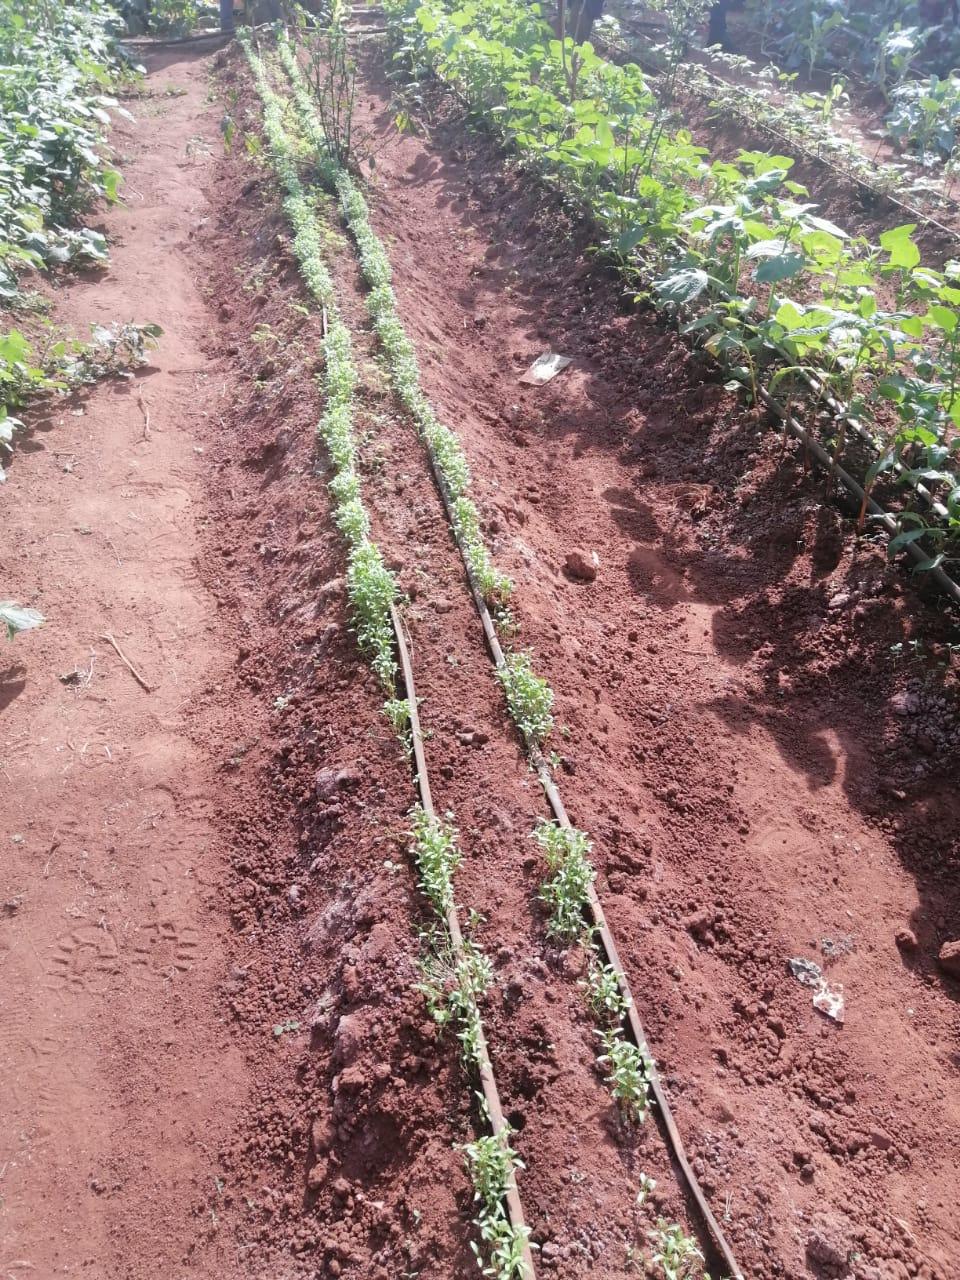
Mfumo wa umwagiliaji unaotumika katika mashamba yaliyopandwa mazao kwa mpangilio wa mistari iliyonyooka, kukiwa na mabomba marefu yaliyolazwa ambayo hutobolewa matundu madogo yanayodondosha maji kwa njia ya matone.